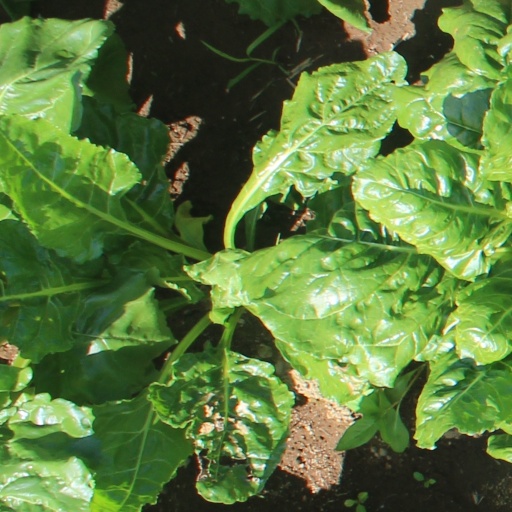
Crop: sugar beet